Hooton Levitt

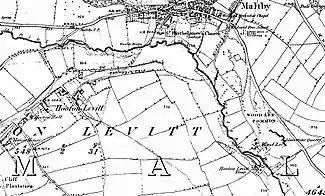
Detail of map of South Yorkshire showing Hooton Levitt, circa 1855

Hooton Levitt (sometimes spelled Hooton Levett) is a village and civil parish in the Metropolitan Borough of Rotherham in South Yorkshire, England; one of four villages in the county that carry the name of Hooton, meaning 'farmstead on a spur of land'. It has a population of 110, increasing to 132 at the 2011 Census.